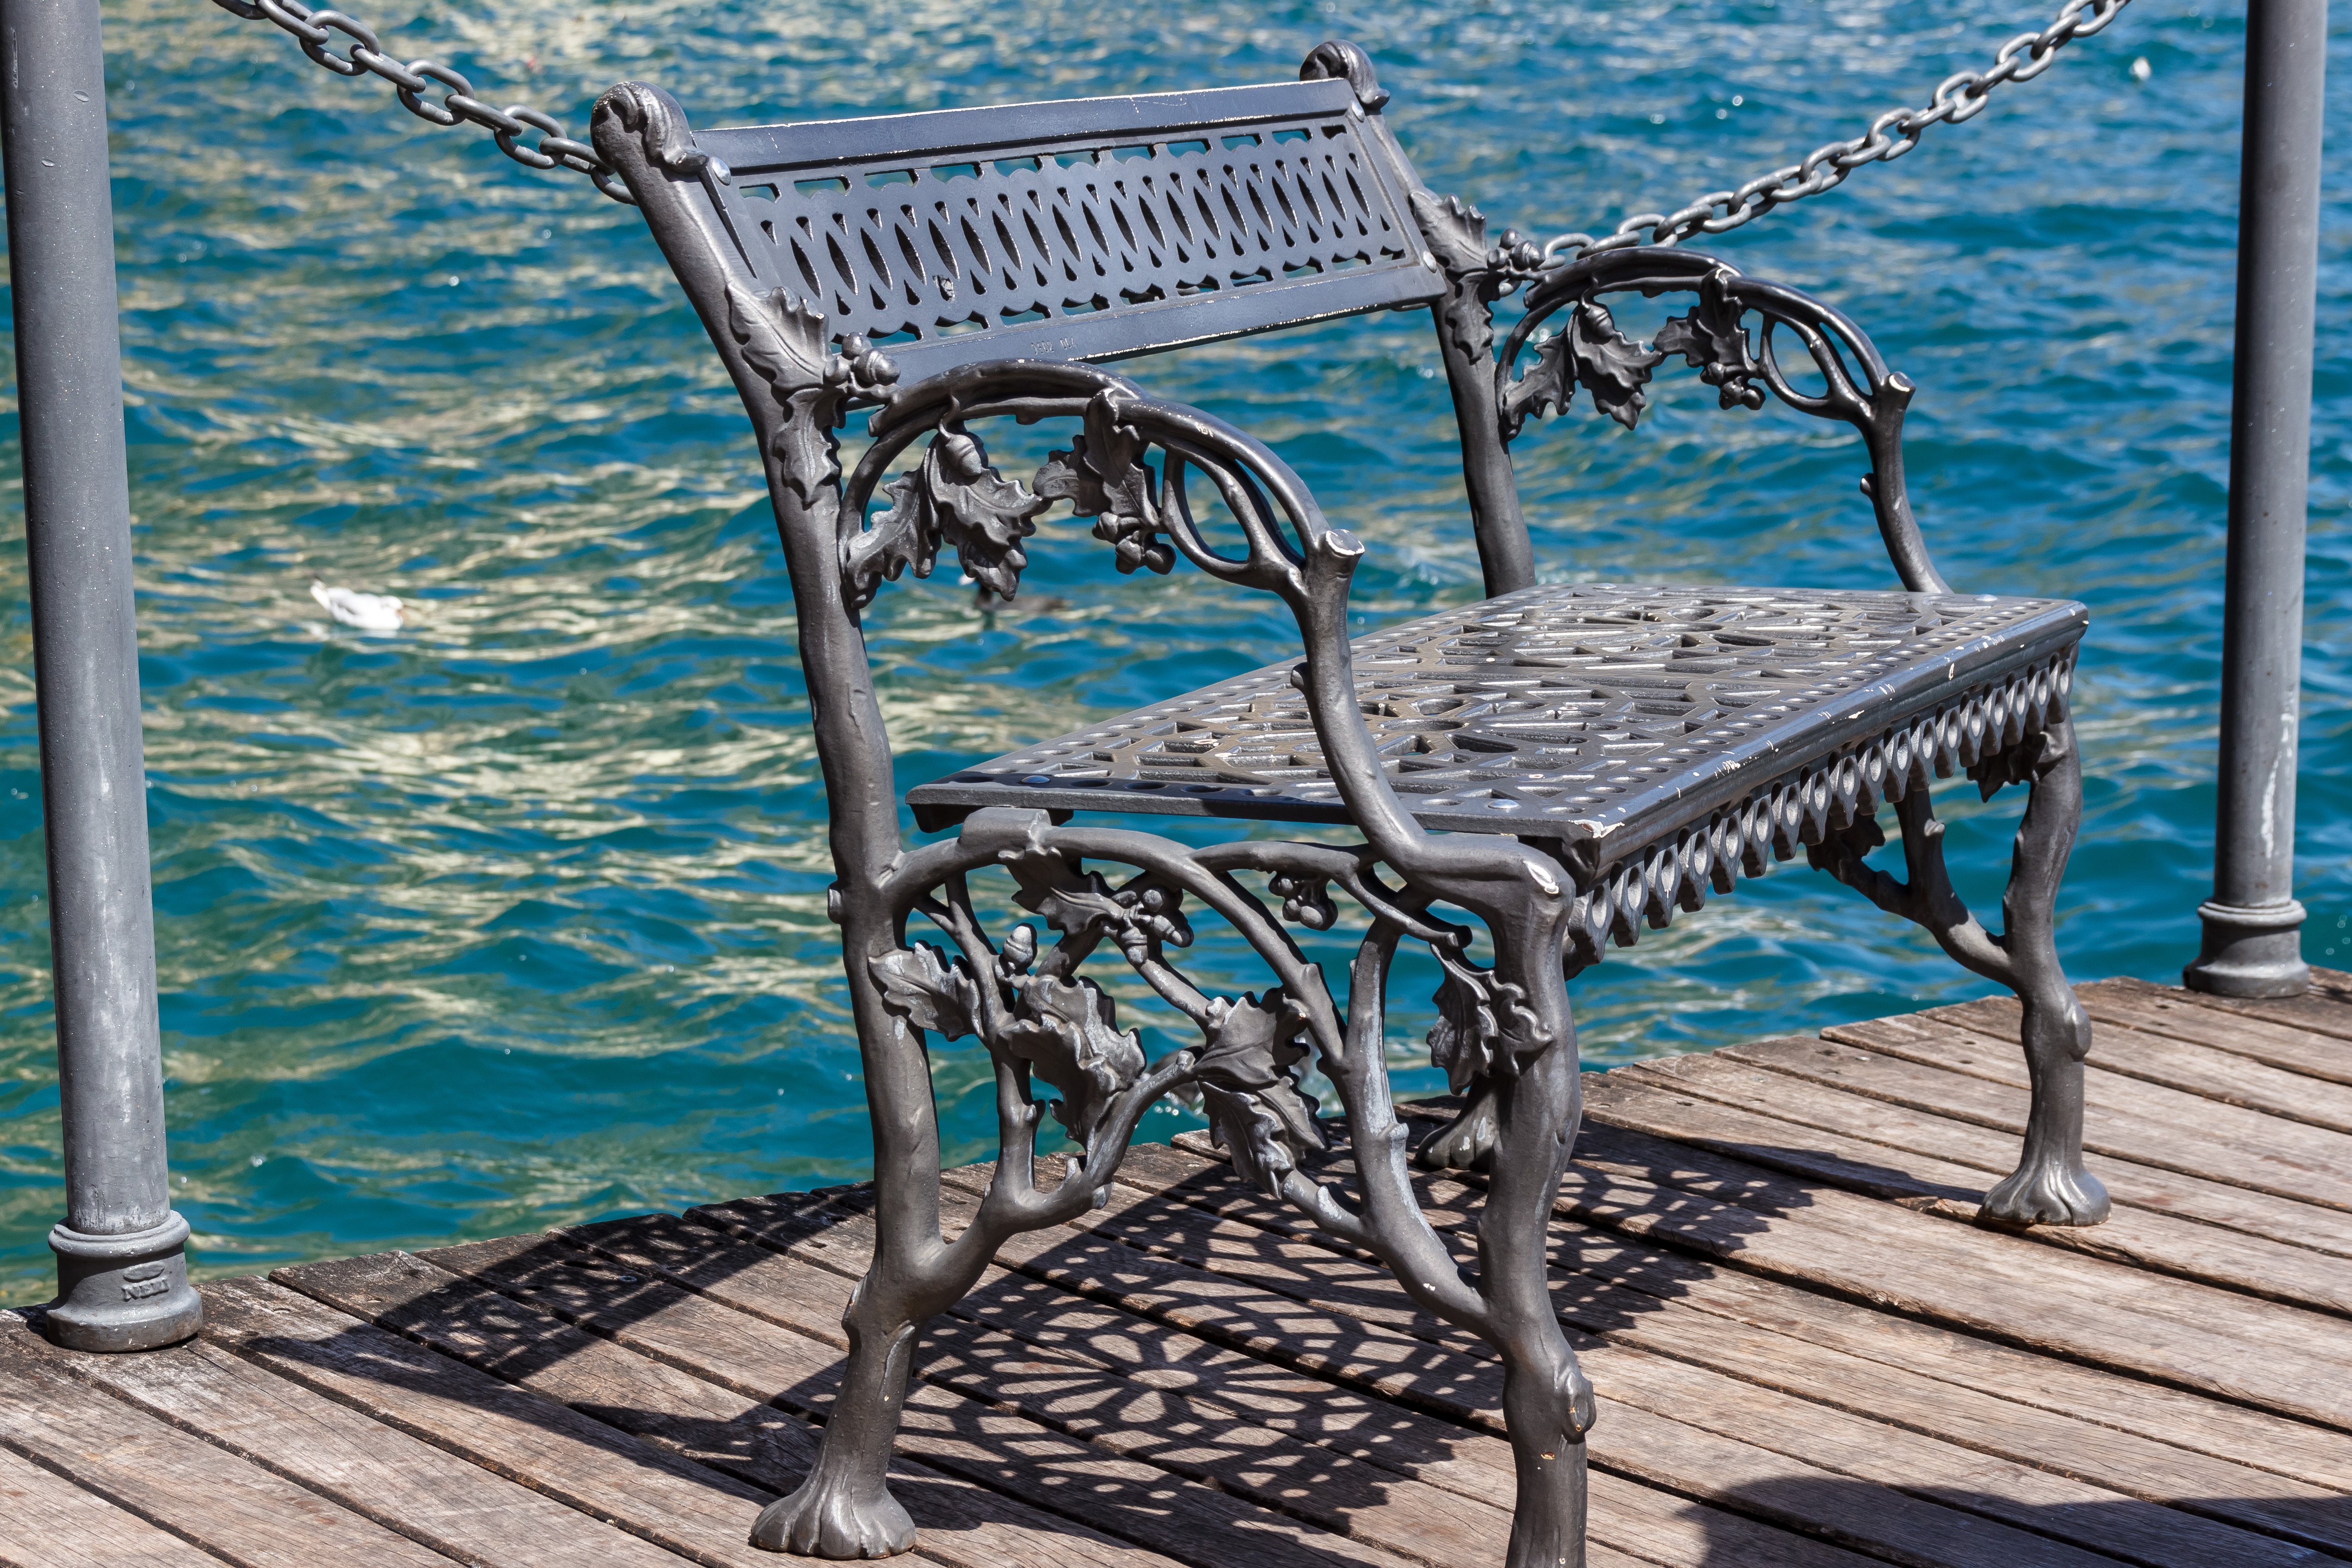
table, water, bench, chair, seat, relax, cottage, rest, furniture, leisure, wicker, sit, bank, relaxation, break, pension, silent, retirement, outdoor furniture, outdoor structure